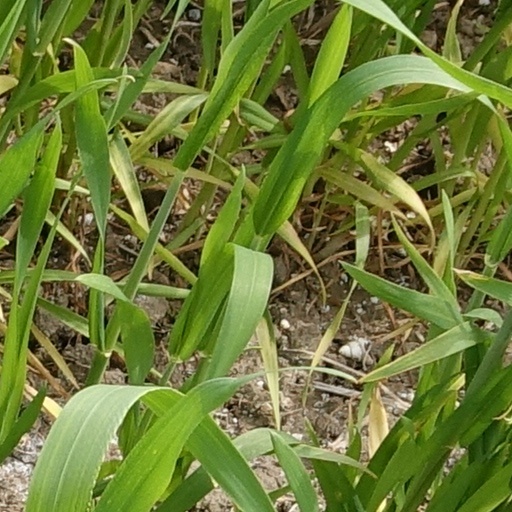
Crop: wheat